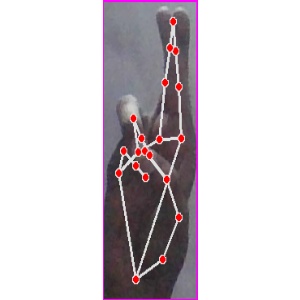
अक्षर: र